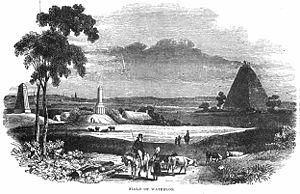
Belgique - Brabant wallon - le champ de bataille de Waterloo et ses monuments. Vue d'artiste publiée dans The Illustrated London Reading Book (le livre de lecture illustré de Londres))
La Butte du Lion ou Monument de Waterloo, constitué d'un imposant tertre de terre surmonté d'un colossal Lion belgique, est un monument érigé en 1826, pour éterniser la gloire nationale, sur le site de la bataille de Waterloo, à Braine-l'Alleud, à la demande du roi Guillaume Iᵉʳ des Pays-Bas qui voulut marquer l'endroit présumé où son fils ainé, le prince Guillaume II, fut blessé à l’épaule à la fin de la bataille. Comme tout le site de la bataille, la Butte est inscrite au Patrimoine majeur de Wallonie.